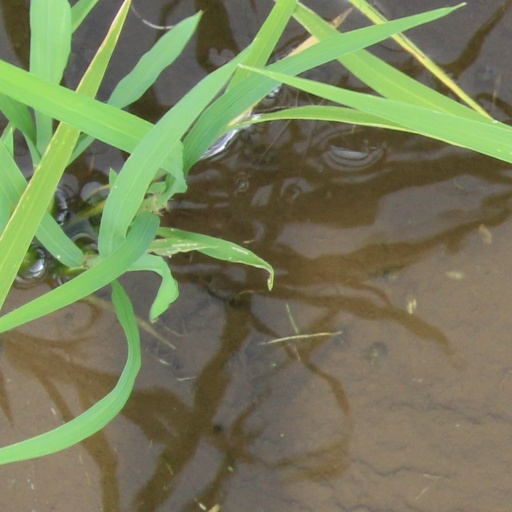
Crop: rice